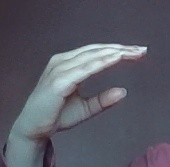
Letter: jeem